New Zealand and South Seas Exhibition

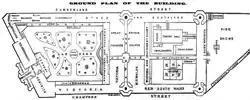
Plan of the various exhibition areas

A site of about 121 acres was donated by the Otago Harbour Board, bounded by Crawford, Anderson's Bay, Cumberland, and Jervois Streets. The main building was designed by James Hislop and built by contractors McMath and Walker of Invercargill. The building consisted of several annexes and halls forming an irregular quadrilateral with its longest side measuring 1,162 feet and a total width of 465 feet. A huge dome 50 feet in diameter rose 80 feet above the main entrance and was covered in eight tons of lead.